The McLoughlin Gallery

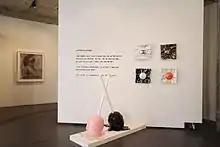
Desire Obtain Cherish (DOC) Installation at McLoughlin Gallery.

The McLoughlin gallery's exhibitions received favorable reviews. "Sculpture Magazine" recognized one of McLoughlin's exhibitions featuring the work of David Middlebrook as being remarkable for Middlebrook's successful execution of the "technical and aesthetic" challenges that arose from his decision to stick to traditional materials such as wood, stone, and metal. Lisa Derrick at "The Huffington Post" singled out a work exhibited by a McLoughlin artist Desire Obtain Cherish (DOC) at the Los Angeles Art Show as the single best piece exhibited in the show in 2013. The "Fog City Journal" praised one of Mcloughlin's exhibitions for its artist Doug Thielscher's struggle to use century's old materials and techniques to convey a modern narrative that is compelling and "emotionally charged." Laura Kimpton's exhibition at McLoughlin titled "Flying Solo", which uses recycled materials to create mixed media pieces, was featured in KPIX-TV's "Eye on the Bay" program which described it as a "stunning retrospective of her impressive body of work." "Flying Solo" and the McLoughlin gallery were also profiled by CBS Radio News reporter Brian Banmiller in a "Banmiller on Business" piece titled "Re-usable art."